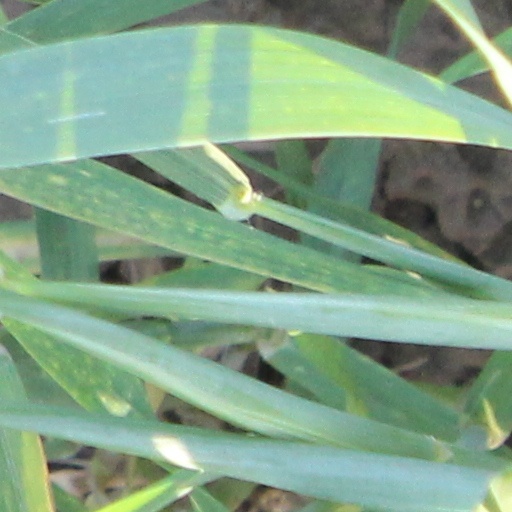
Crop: wheat